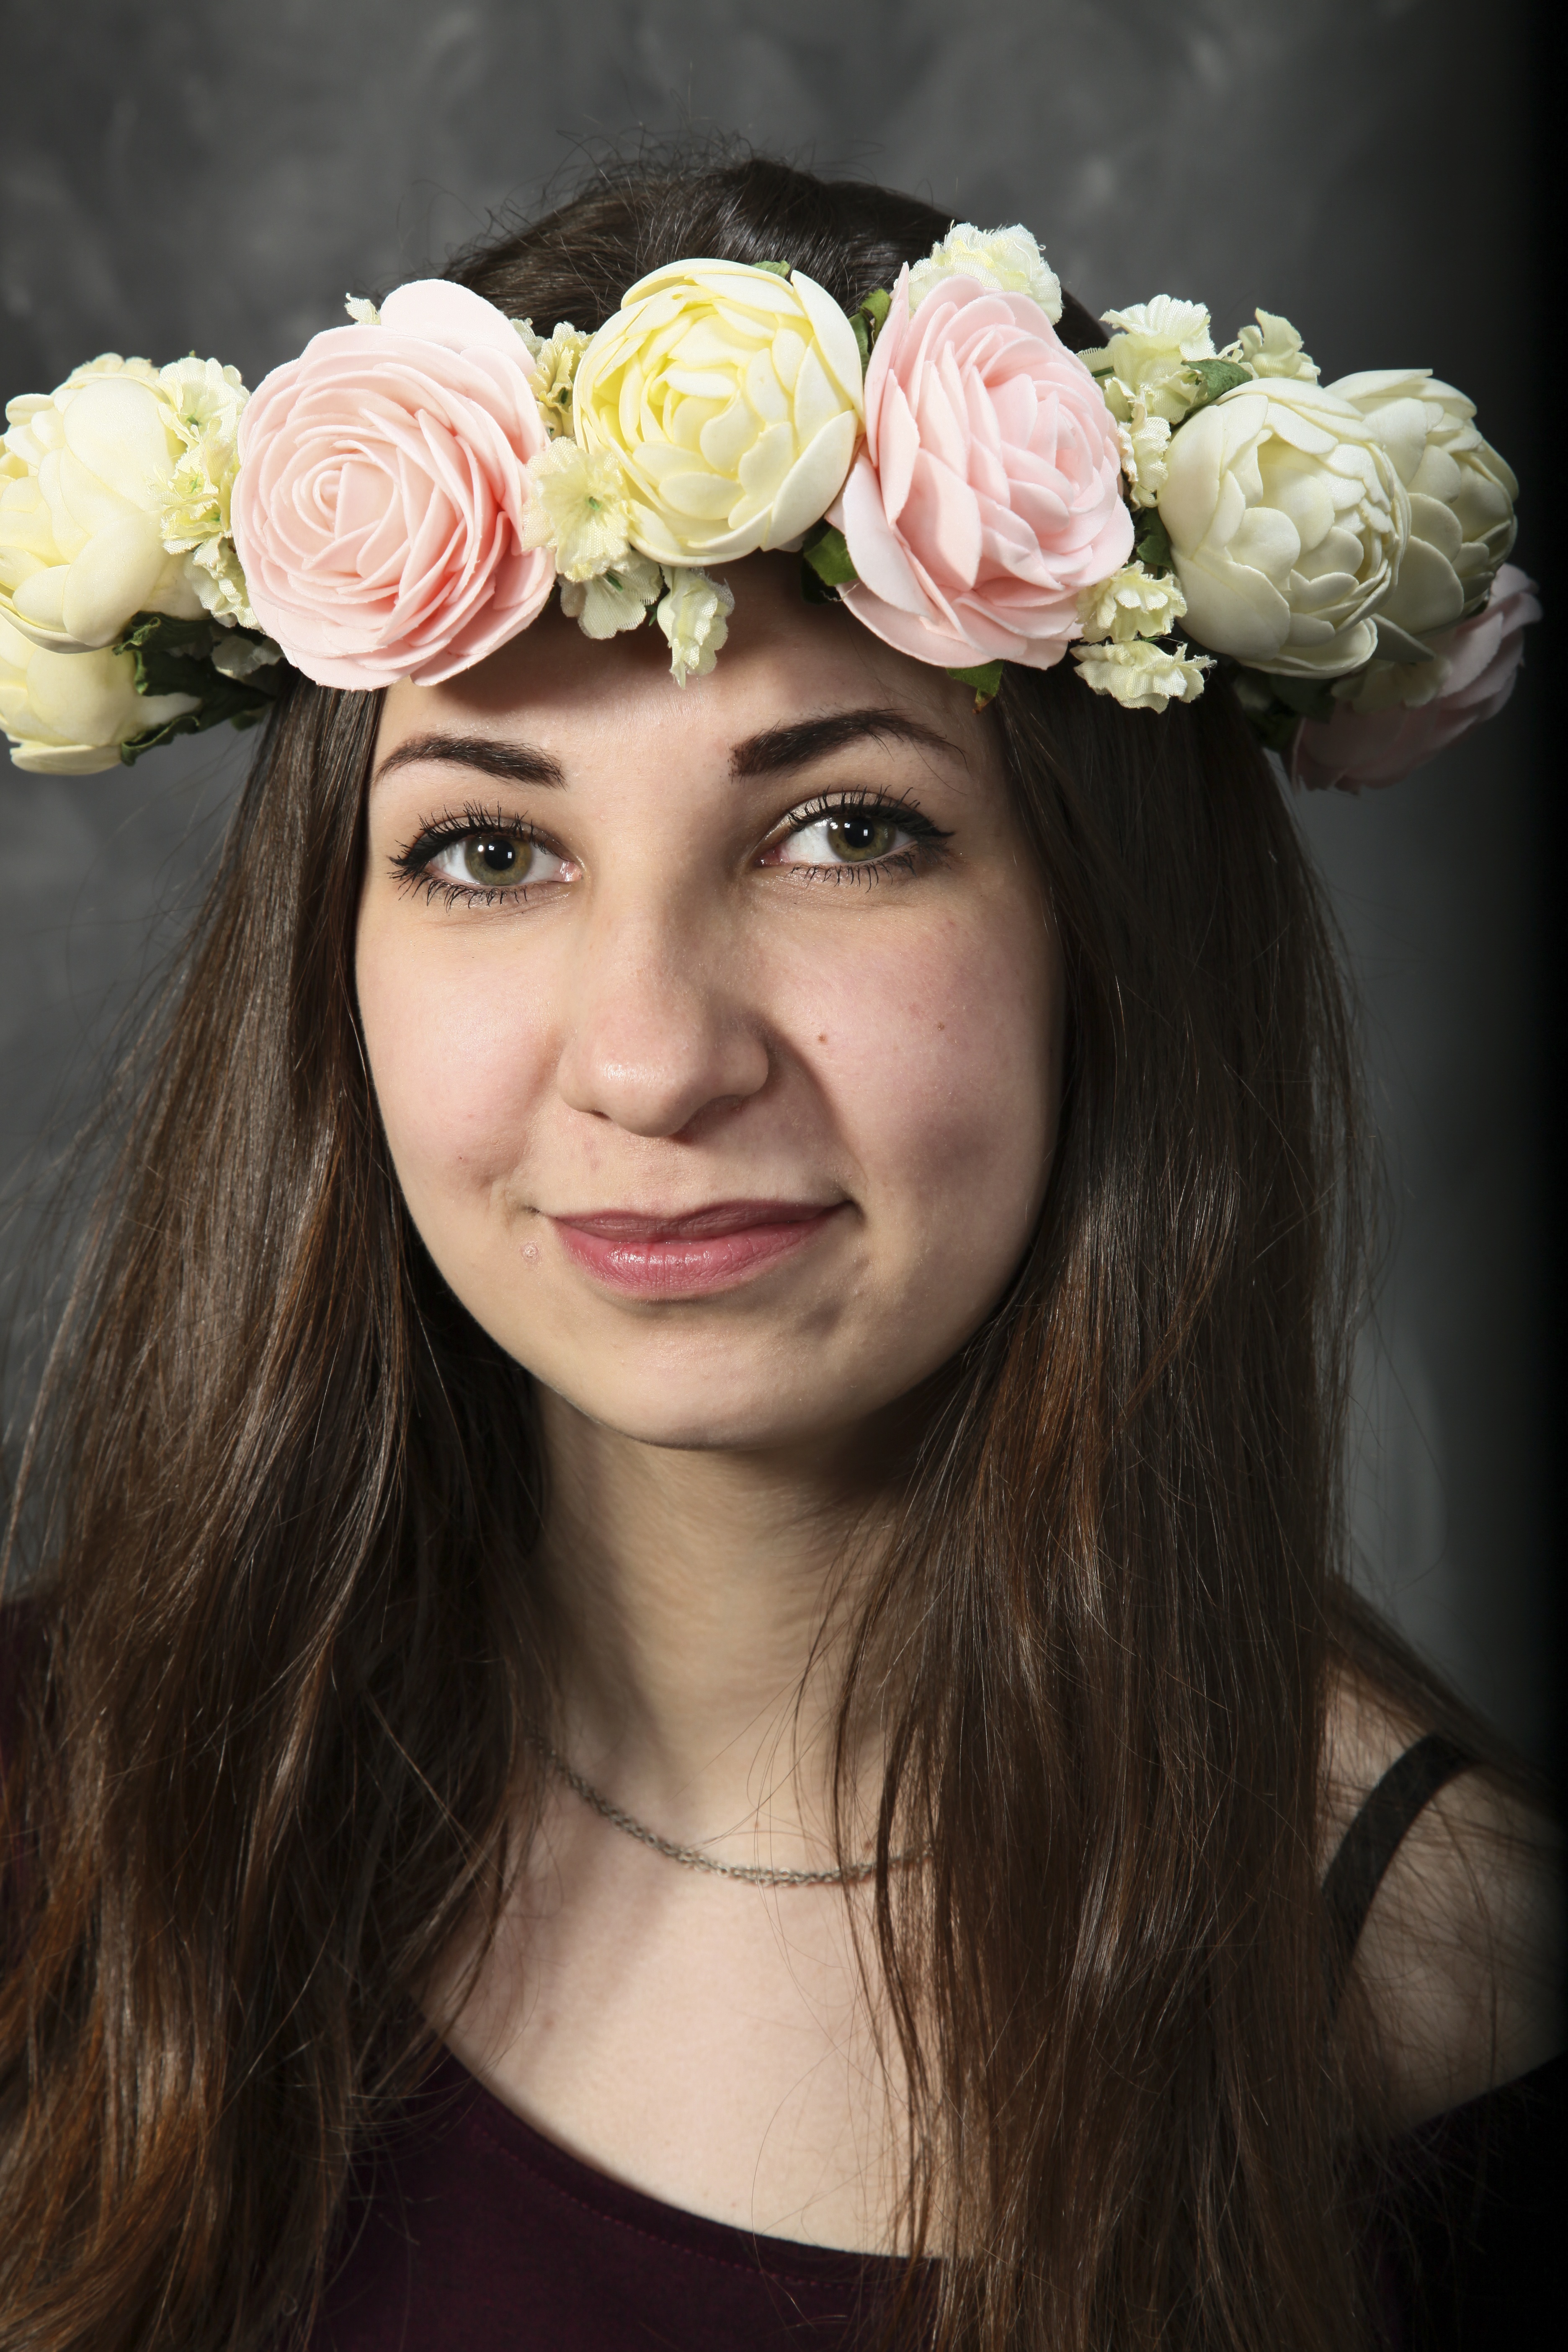
nature, people, girl, woman, photography, flower, brunette, portrait, spring, youth, fashion, clothing, lady, pink, lighting, bride, headgear, flowers, face, eyes, dress, innocence, look, beauty, dreams, floristry, the freshness, peace of mind, shyness, photo shoot, the delicacy, portrait photography, fashion accessory, hair accessory